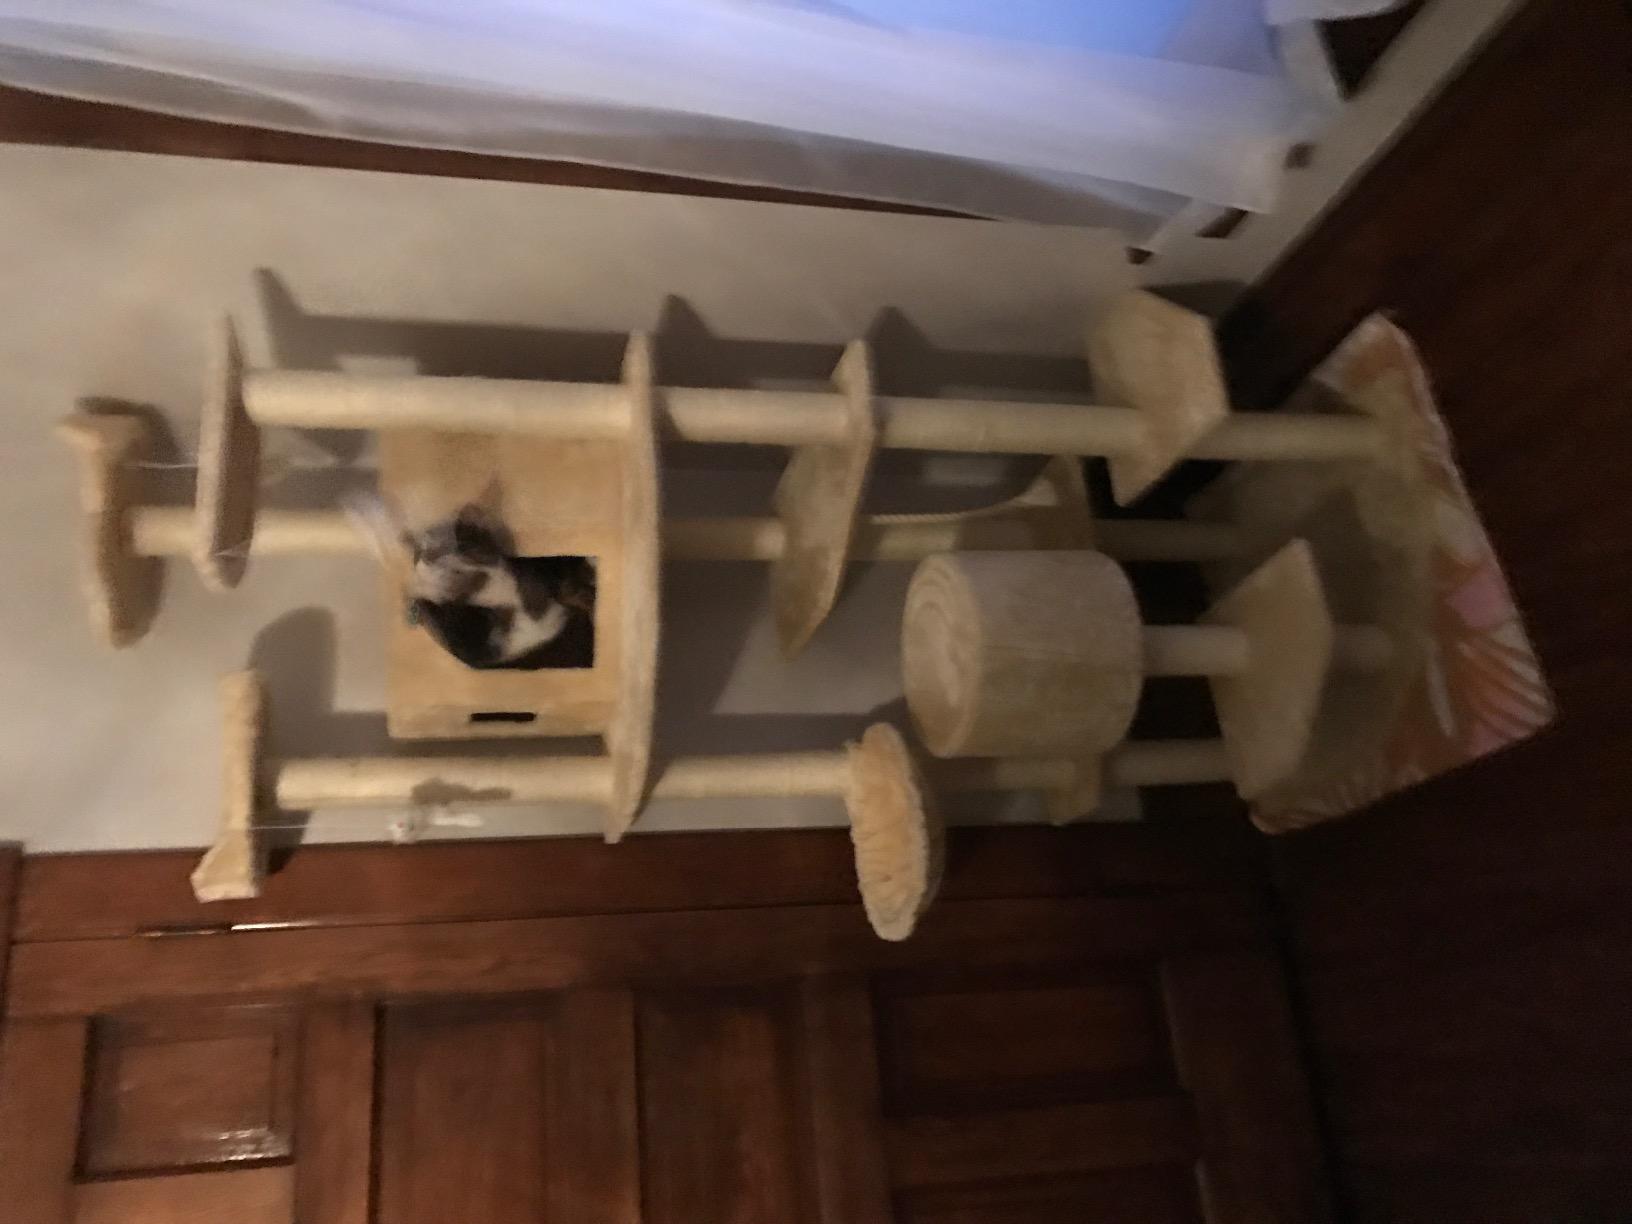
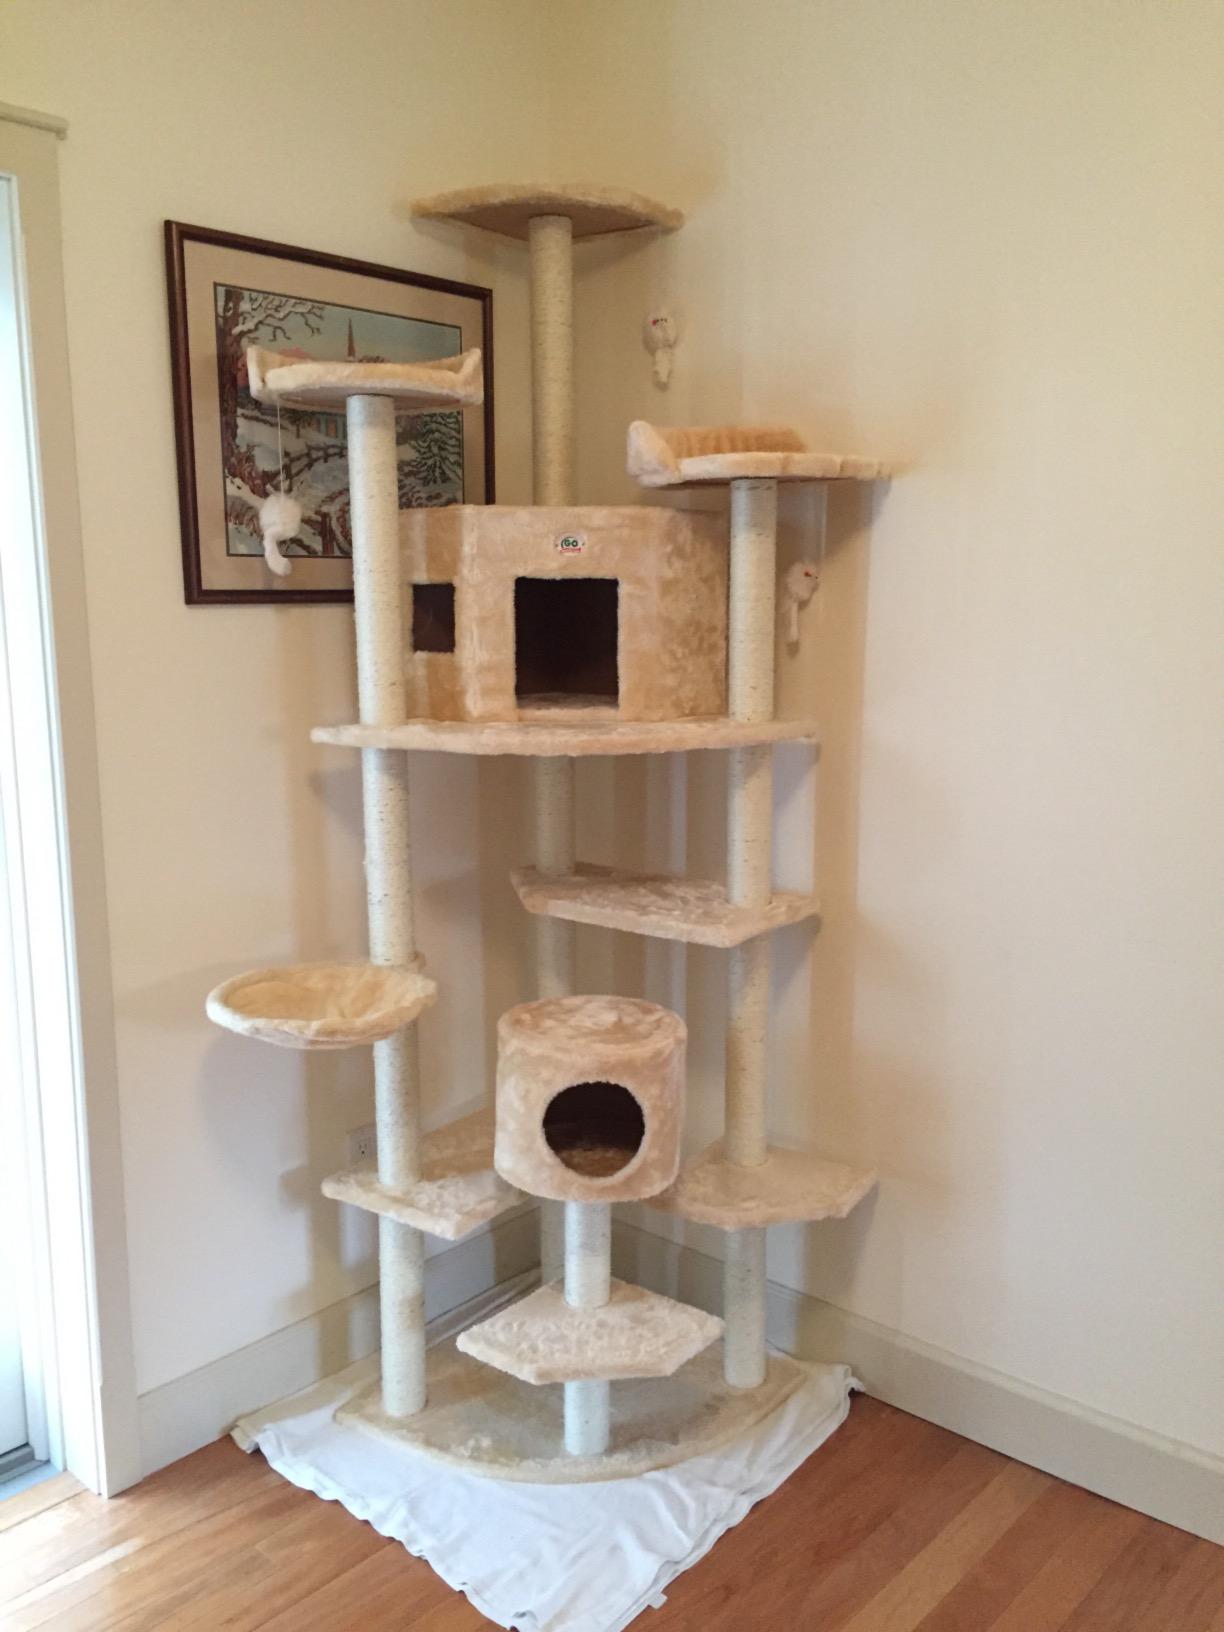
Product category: items_cat tree
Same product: yes